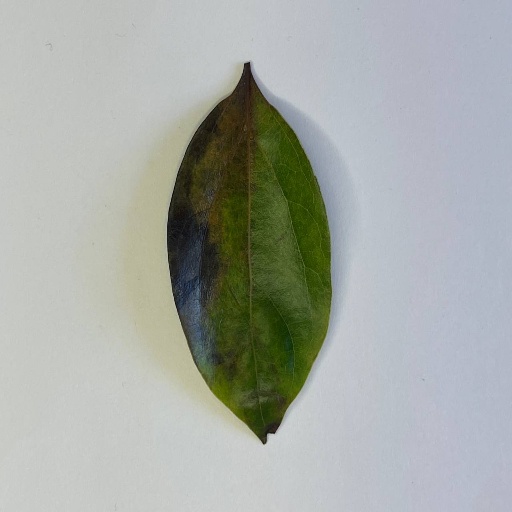
Species: Camphor
Leaf condition: Bacterial Spot